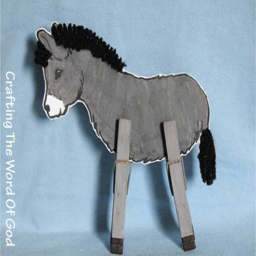
builder rides a craft with template